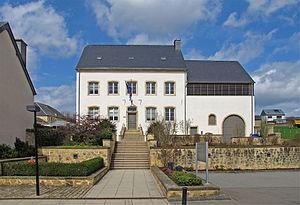
Helperknapp est une commune luxembourgeoise située dans le canton de Mersch.